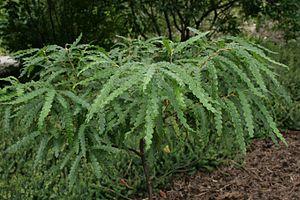
Comptonia est un genre de plantes de la famille des Myricaceae. Il s'agit de buissons à fleurs aux feuilles ressemblant à celles de fougères.
L'habitus est, en biologie, l'aspect général du taxon.